Codename: Outbreak

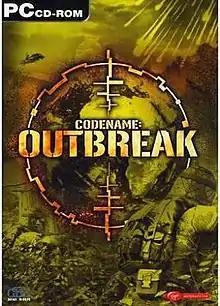

Codename: Outbreak (known as Venom. Codename: Outbreak in Ukraine and Russia) is a first-person shooter video game developed by Ukrainian GSC Game World and published by Virgin Interactive. It is set during the early 21st century. Prior to the start of the game, a meteor shower arrives containing a parasitic alien life form that takes control of their hosts. The invasion is fast spreading. The game involves fighting off this alien invasion over 14 different levels.